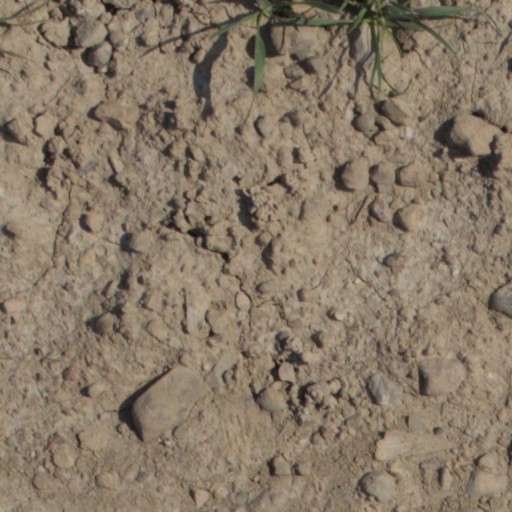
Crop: wheat